History of Transylvania

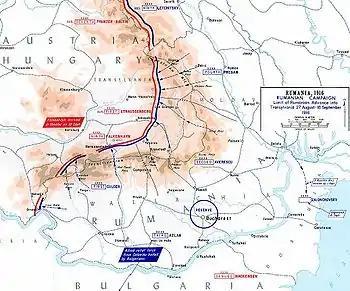
Romanian invasion of Austria-Hungary, August 1916

On November 2, 1784, a revolt detonated by Romanian peasant leaders Horea, Cloșca and Crișan began in Hunyad County and spread throughout the Apuseni Mountains. The insurgents' main demands were related to feudal serfdom and the lack of political equality between Romanians and other Transylvanian ethnic groups. They fought at Topánfalva (Topesdorf/Câmpeni), Abrudbánya (Großschlatten/Abrud) and Verespatak (Goldbach/Roșia), defeating the Habsburg Imperial Army at Brád (Tannenhof/Brad) on November 27, 1784. The revolt was crushed on February 28, 1785, at Dealul Furcilor (Forks Hill), Alba-Iulia, when the leaders were apprehended. Horea and Cloșca were executed by breaking on the wheel; Crișan hanged himself the night before his execution.